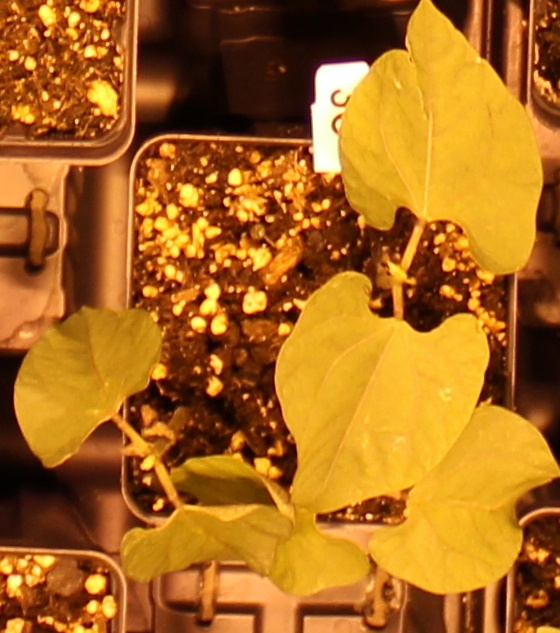
Label: Blackbean